Jean de Coligny-Saligny

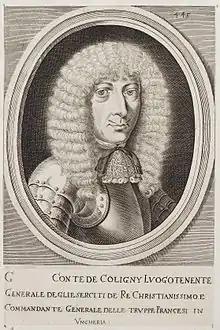
Jean de Coligny-Saligny

Jean de Coligny-Saligny, (Saligny, December 25, 1617 – April 16, 1686) was a French noble and army commander, best known for his part in the victory in the Battle of Saint Gotthard (1664).